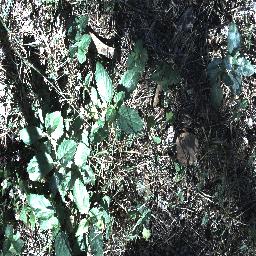
Label: snake_weed